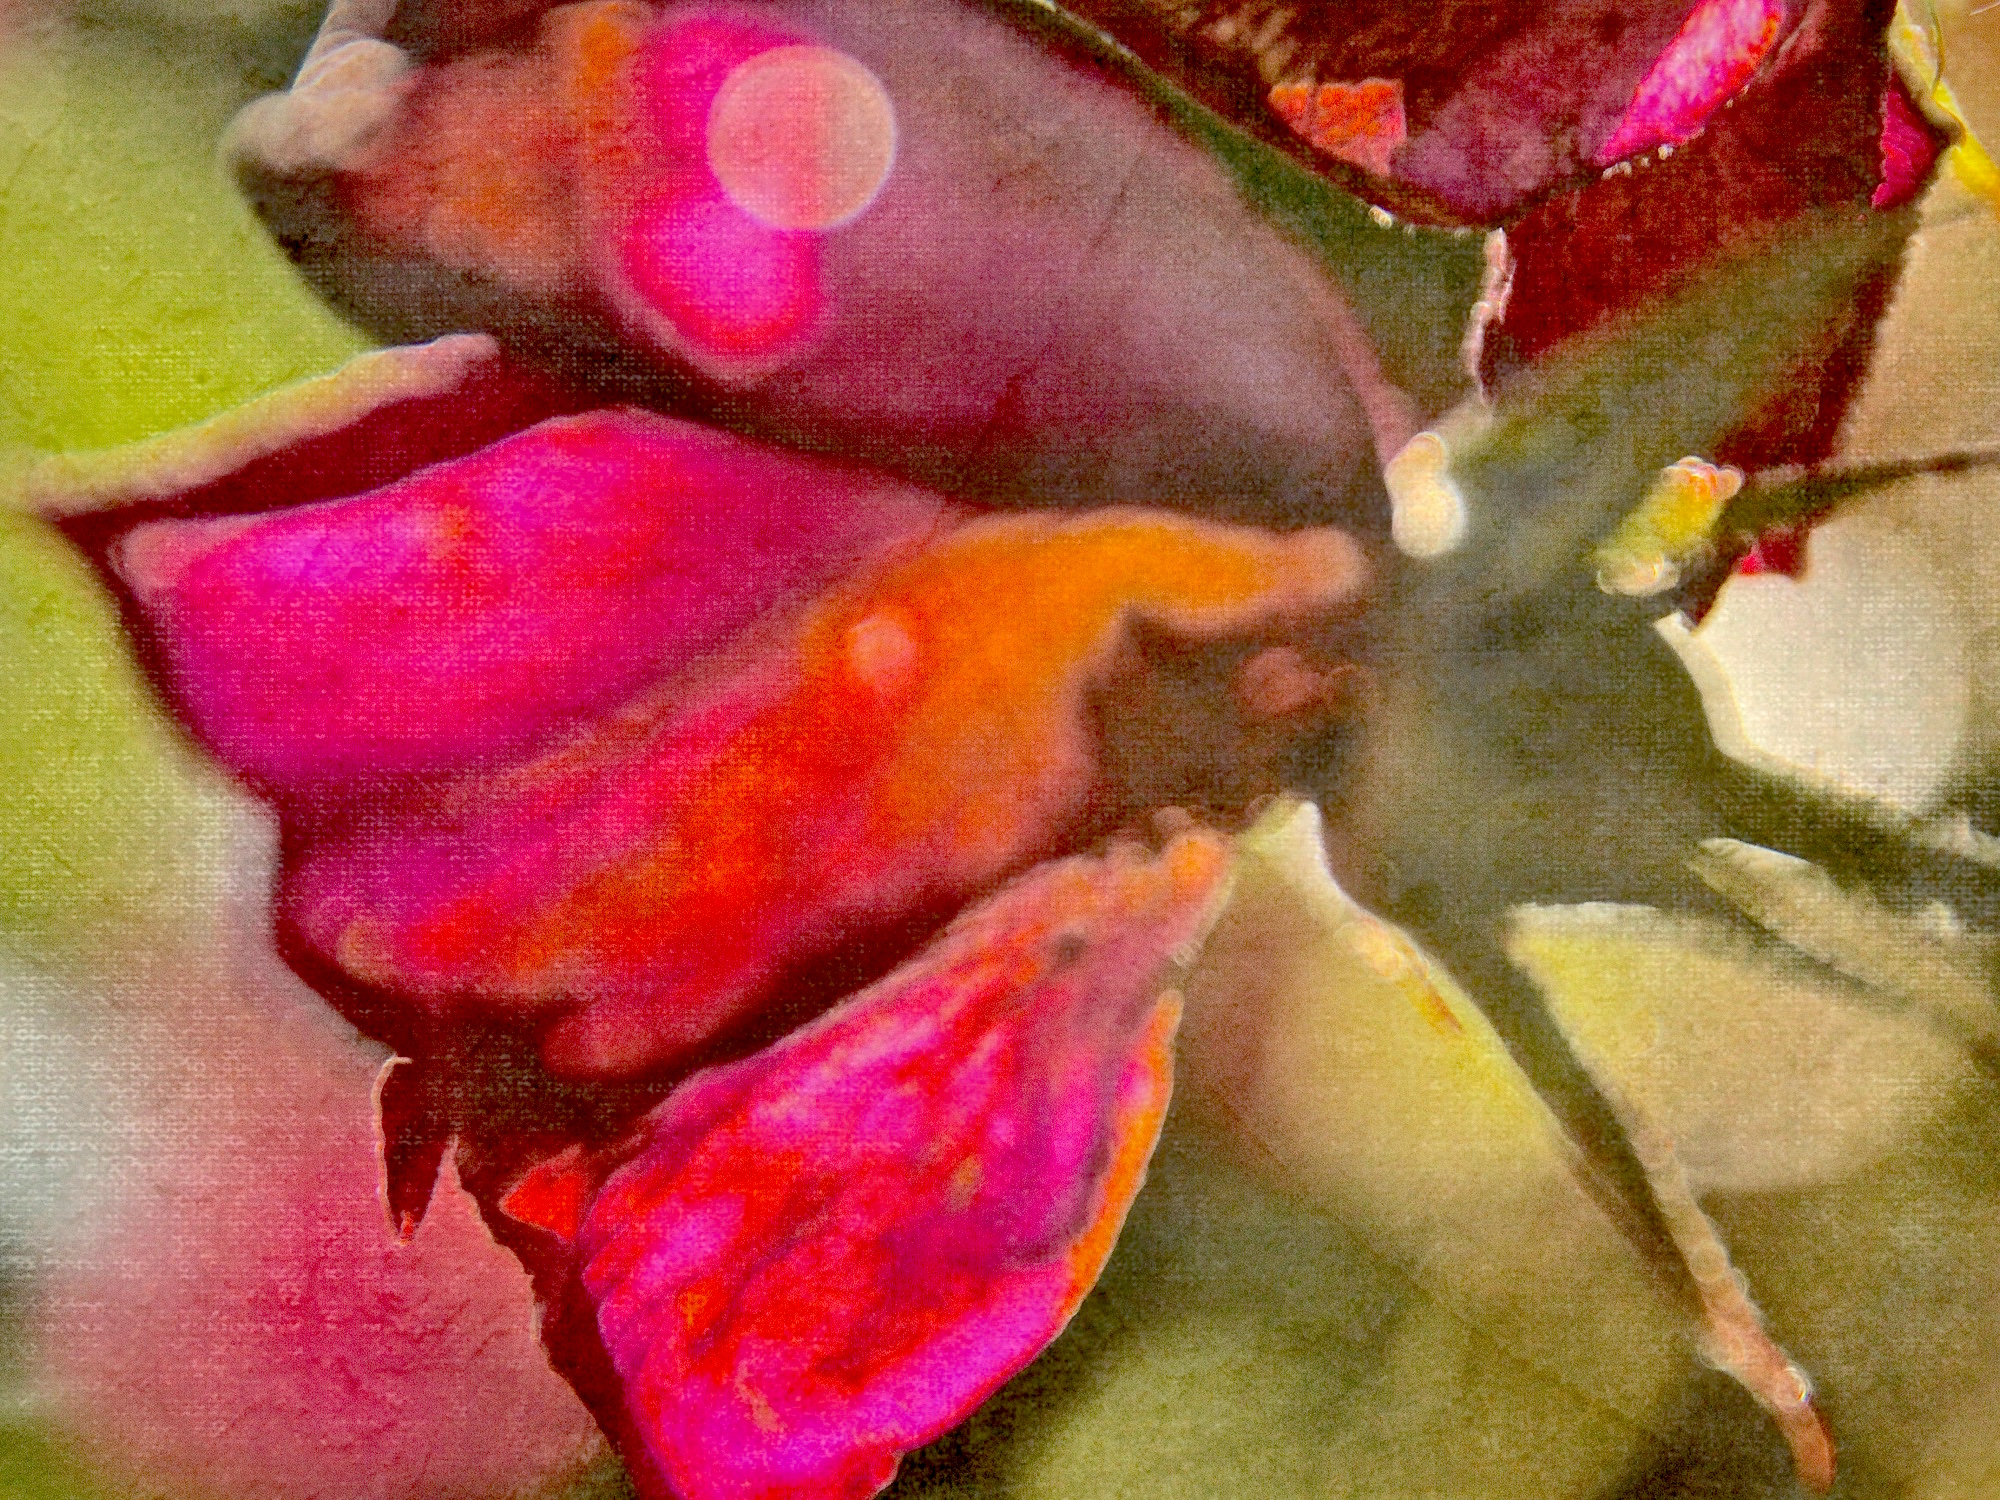
plant, leaf, flower, petal, rose, insect, flora, invertebrate, close up, hss, sliderssunday, macro photography, flowering plant, pollinator, land plant, moths and butterflies